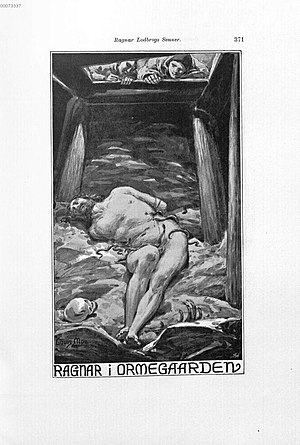
Regnar Lodbrog / Regnars død i ormegården
Ragnar i Ormegaarden - illstration af Louis Moe 1898.
Regnar Lodbrog var en dansk sagnkonge, omtalt som far til de Lodbrogsønner, som i slutningen af 800-tallet nævnes som de førende ved grundlæggelsen af danevældet i England. Den historiske kerne kan være vikingehøvdingen Ragnar, der i spidsen for normannerhæren foretog belejringen af Paris, så kong Karl den Skaldede betalte ham for at skåne byen. Dette er i øvrigt den første kendte, kongelige tribut betalt til skandinaviske indtrængere. Ifølge nogle kilder tilbød kong Karl at betale 7.000 pund sølv; andre samtidige kilder beskriver tributten som betalt i guld.